Xavier McKinney

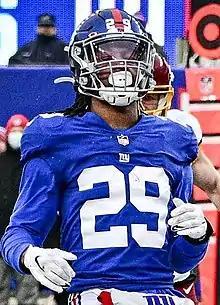
McKinney with the New York Giants in 2022

Xavier Avis McKinney (born August 8, 1998) is an American professional football safety for the Green Bay Packers of the National Football League (NFL). He played college football for the Alabama Crimson Tide, and was selected by the New York Giants in the second round of the 2020 NFL draft.